An Israeli Love Story

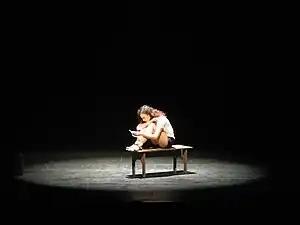
Adi Bielski as Margalit, reading a letter from Ami's mother addressed to her parents.

Six months later, Margalit meets Ami again, this time at her Moshav, Nahalal. He's a soldier in the Palmach now. His Jeep has broken down and Margalit invites him to sleep over at her house. He leaves the next morning.